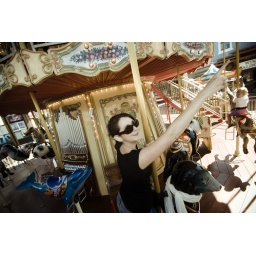
The little girl on the horse in front of us didn't know what to think of us.